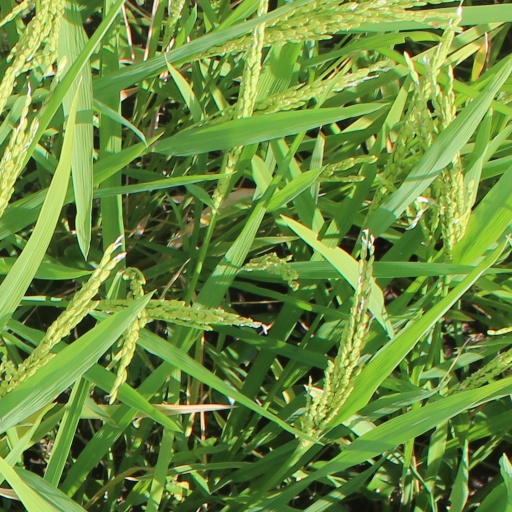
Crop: rice